Héctor Moreno

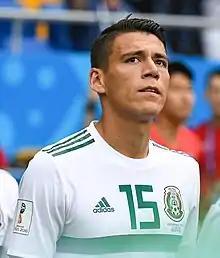
Moreno with Mexico at the 2018 FIFA World Cup

Héctor Alfredo Moreno Herrera (born 17 January 1988) is a Mexican professional footballer who plays as a centre-back for Liga MX club Monterrey.